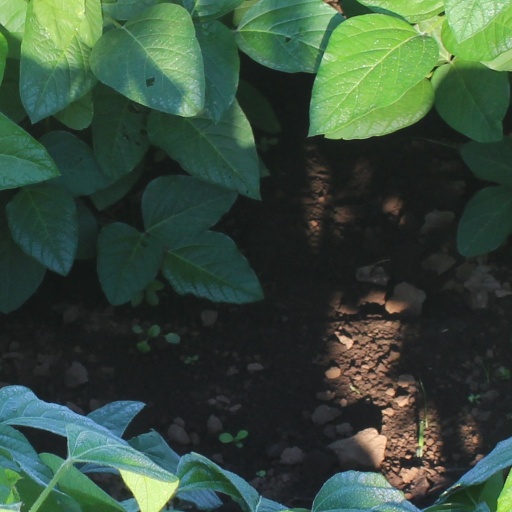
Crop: soybean